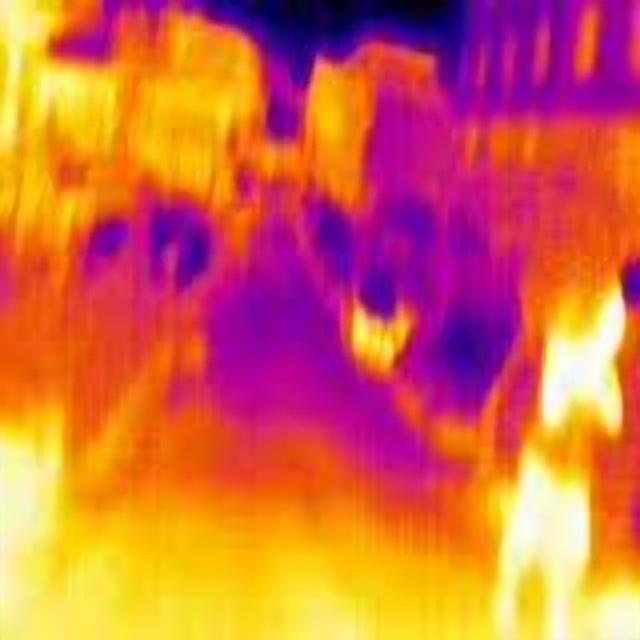
Detected objects:
label: person